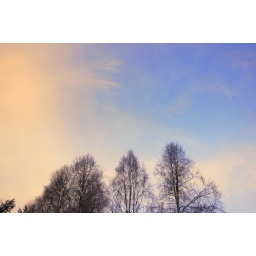
sky above trees